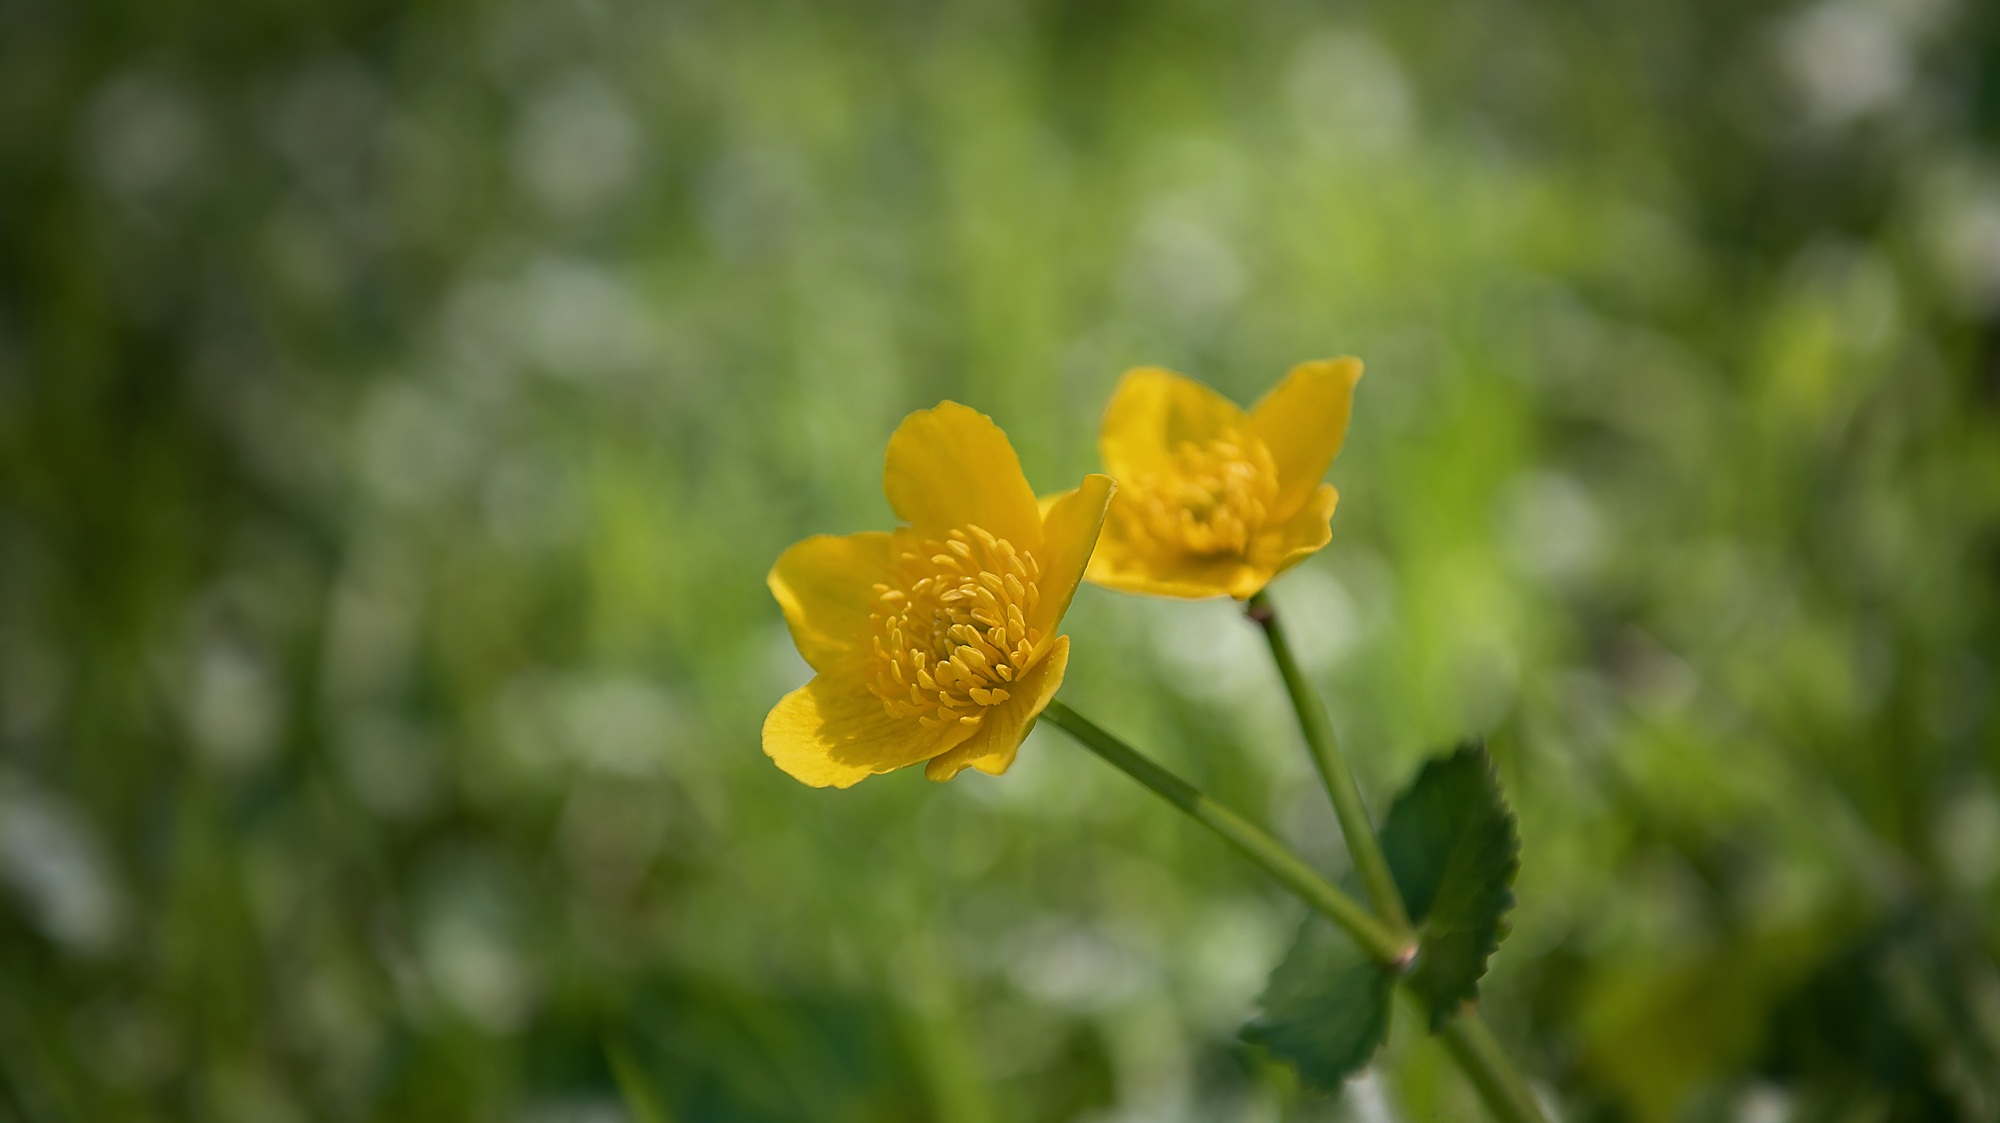
nature, blossom, plant, meadow, prairie, sunlight, flower, petal, bloom, botany, yellow, close, flora, wildflower, weed, close up, toxic, poppy, buttercup, macro photography, flowering plant, plant stem, land plant